Gustaf Adolf Boltenstern

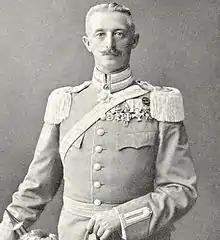
Gustaf Adolf Boltenstern in 1912

Gustaf Adolf Boltenstern (1 April 1861 – 9 October 1935) was a Swedish officer and horse rider.